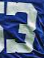
Number: 3